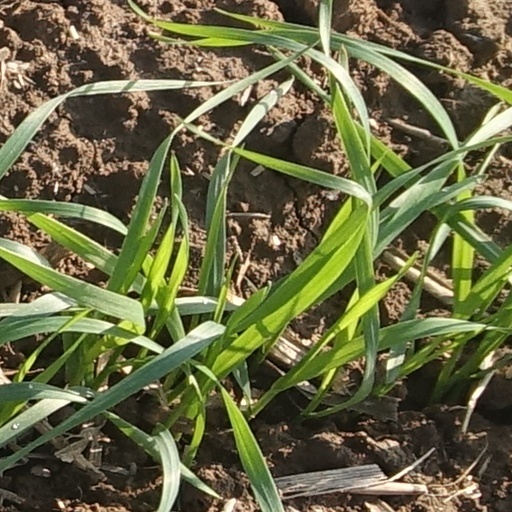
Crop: wheat